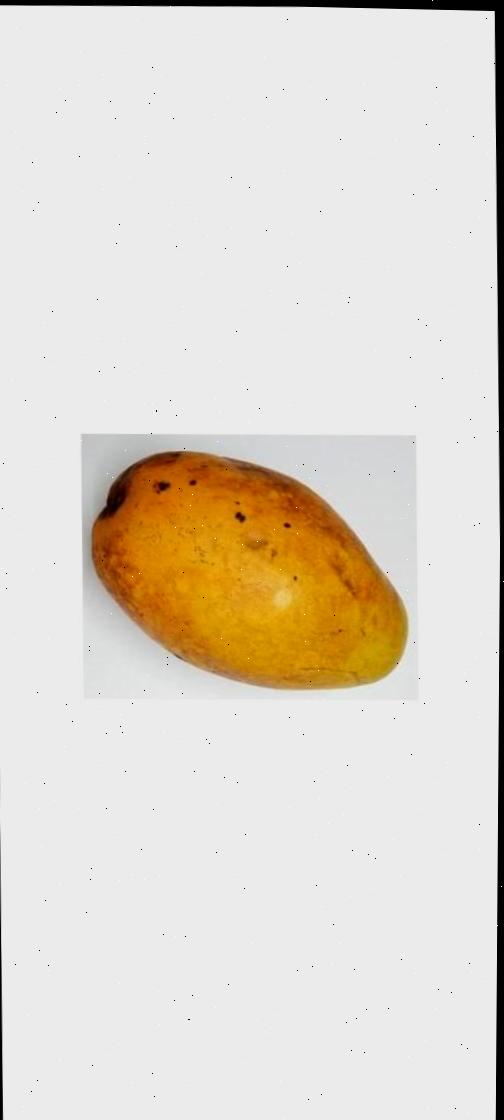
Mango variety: Bari-11